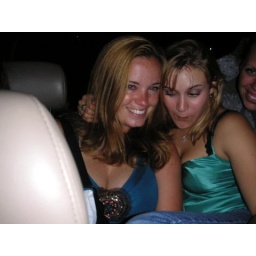
in the car on the way home